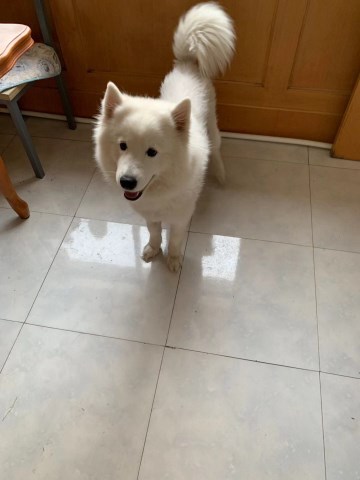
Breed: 2192-n000088-Samoyed